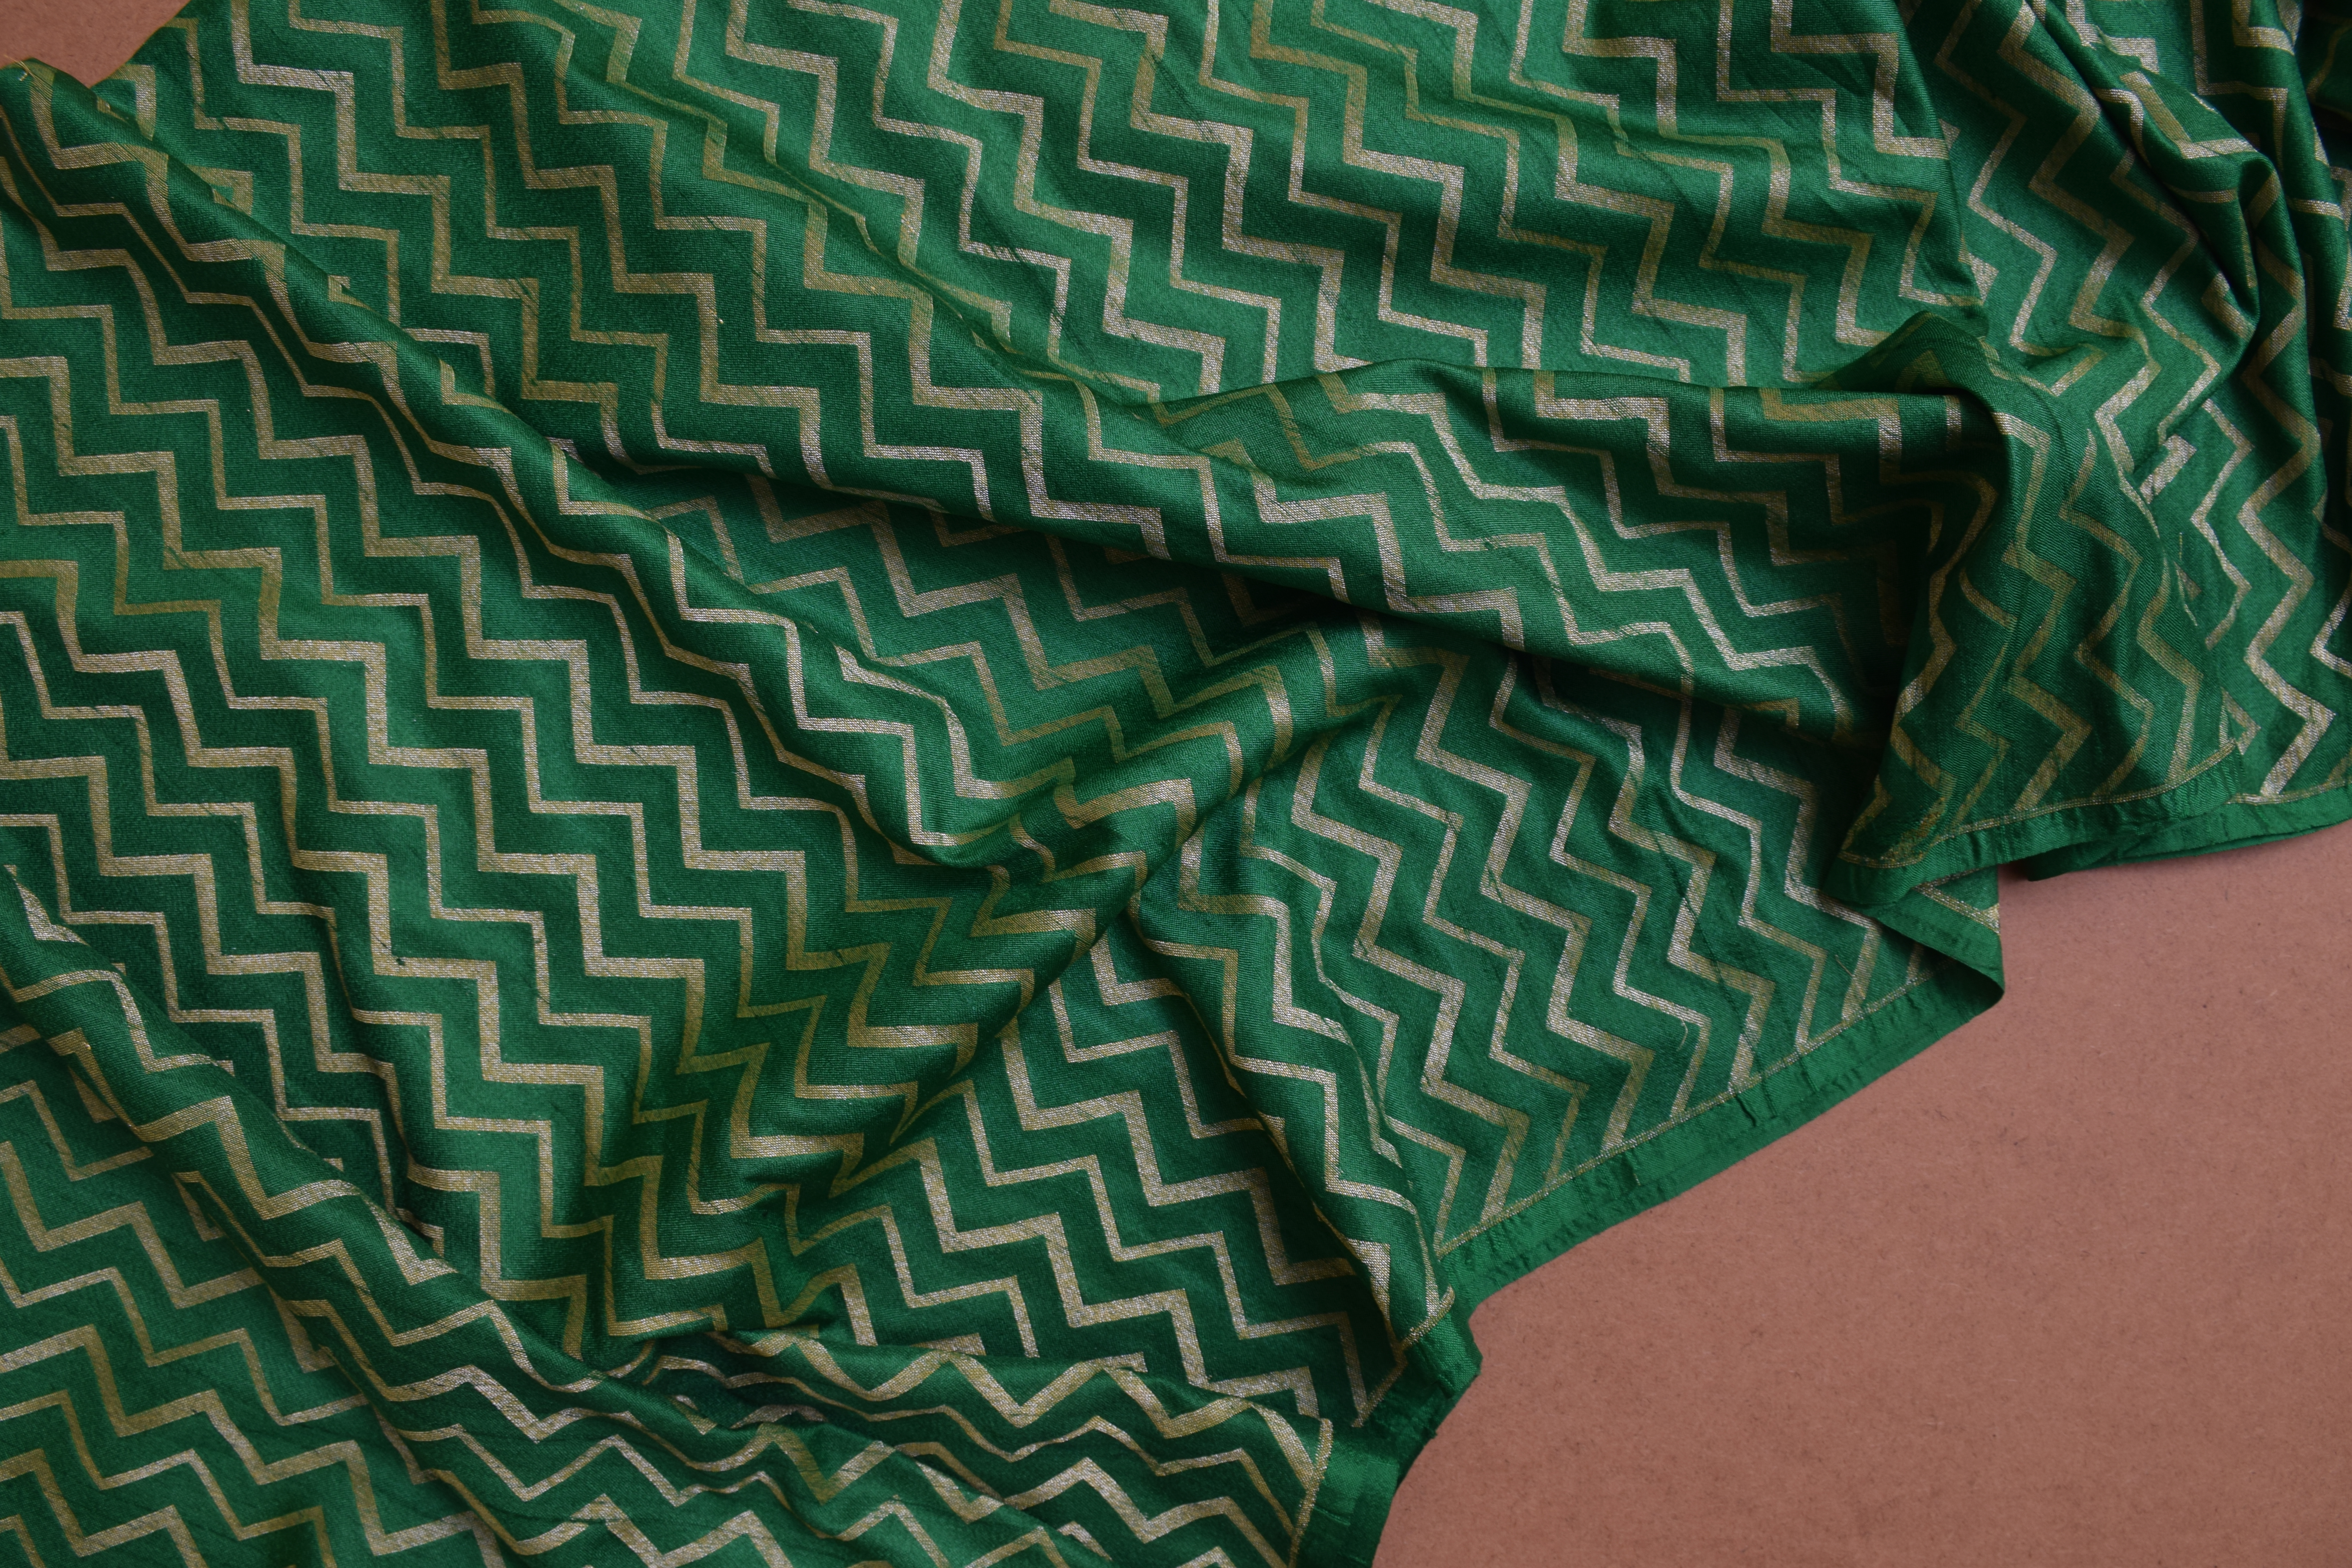
fabrics, womens, wear, wedding, green, textile, pattern, design, material, woven fabric, grass, product